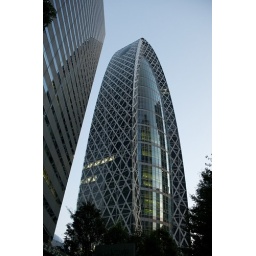
New office building in Shinjuku.